Ballitore

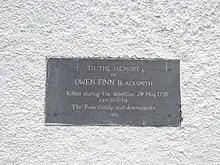
Owen Finn Memorial Inscription

The Mary Leadbeater House now serves as a library and museum set in the village square. Another one of the Leadbeater's houses was built with its gable end facing side-on to the main street and looked onto the village market square. In the late 1990s, the house was restored by a FÁS scheme which won a national award worth £100,000. The meticulously ordered Quaker ethos of discipline and avoidance of excess can be observed in the design of the building with a sequence of lime-washed, small-windowed rooms which open up on each other. The museum includes artefacts from the original Shackleton home in Yorkshire, dating from 1660. The museum also holds items of Quaker interest such as a wedding dress and bonnet worn by Marian Richardson in 1853 and also holds manuscripts and letters from the Shackleton family, as well as watercolours by Mary Shackleton.